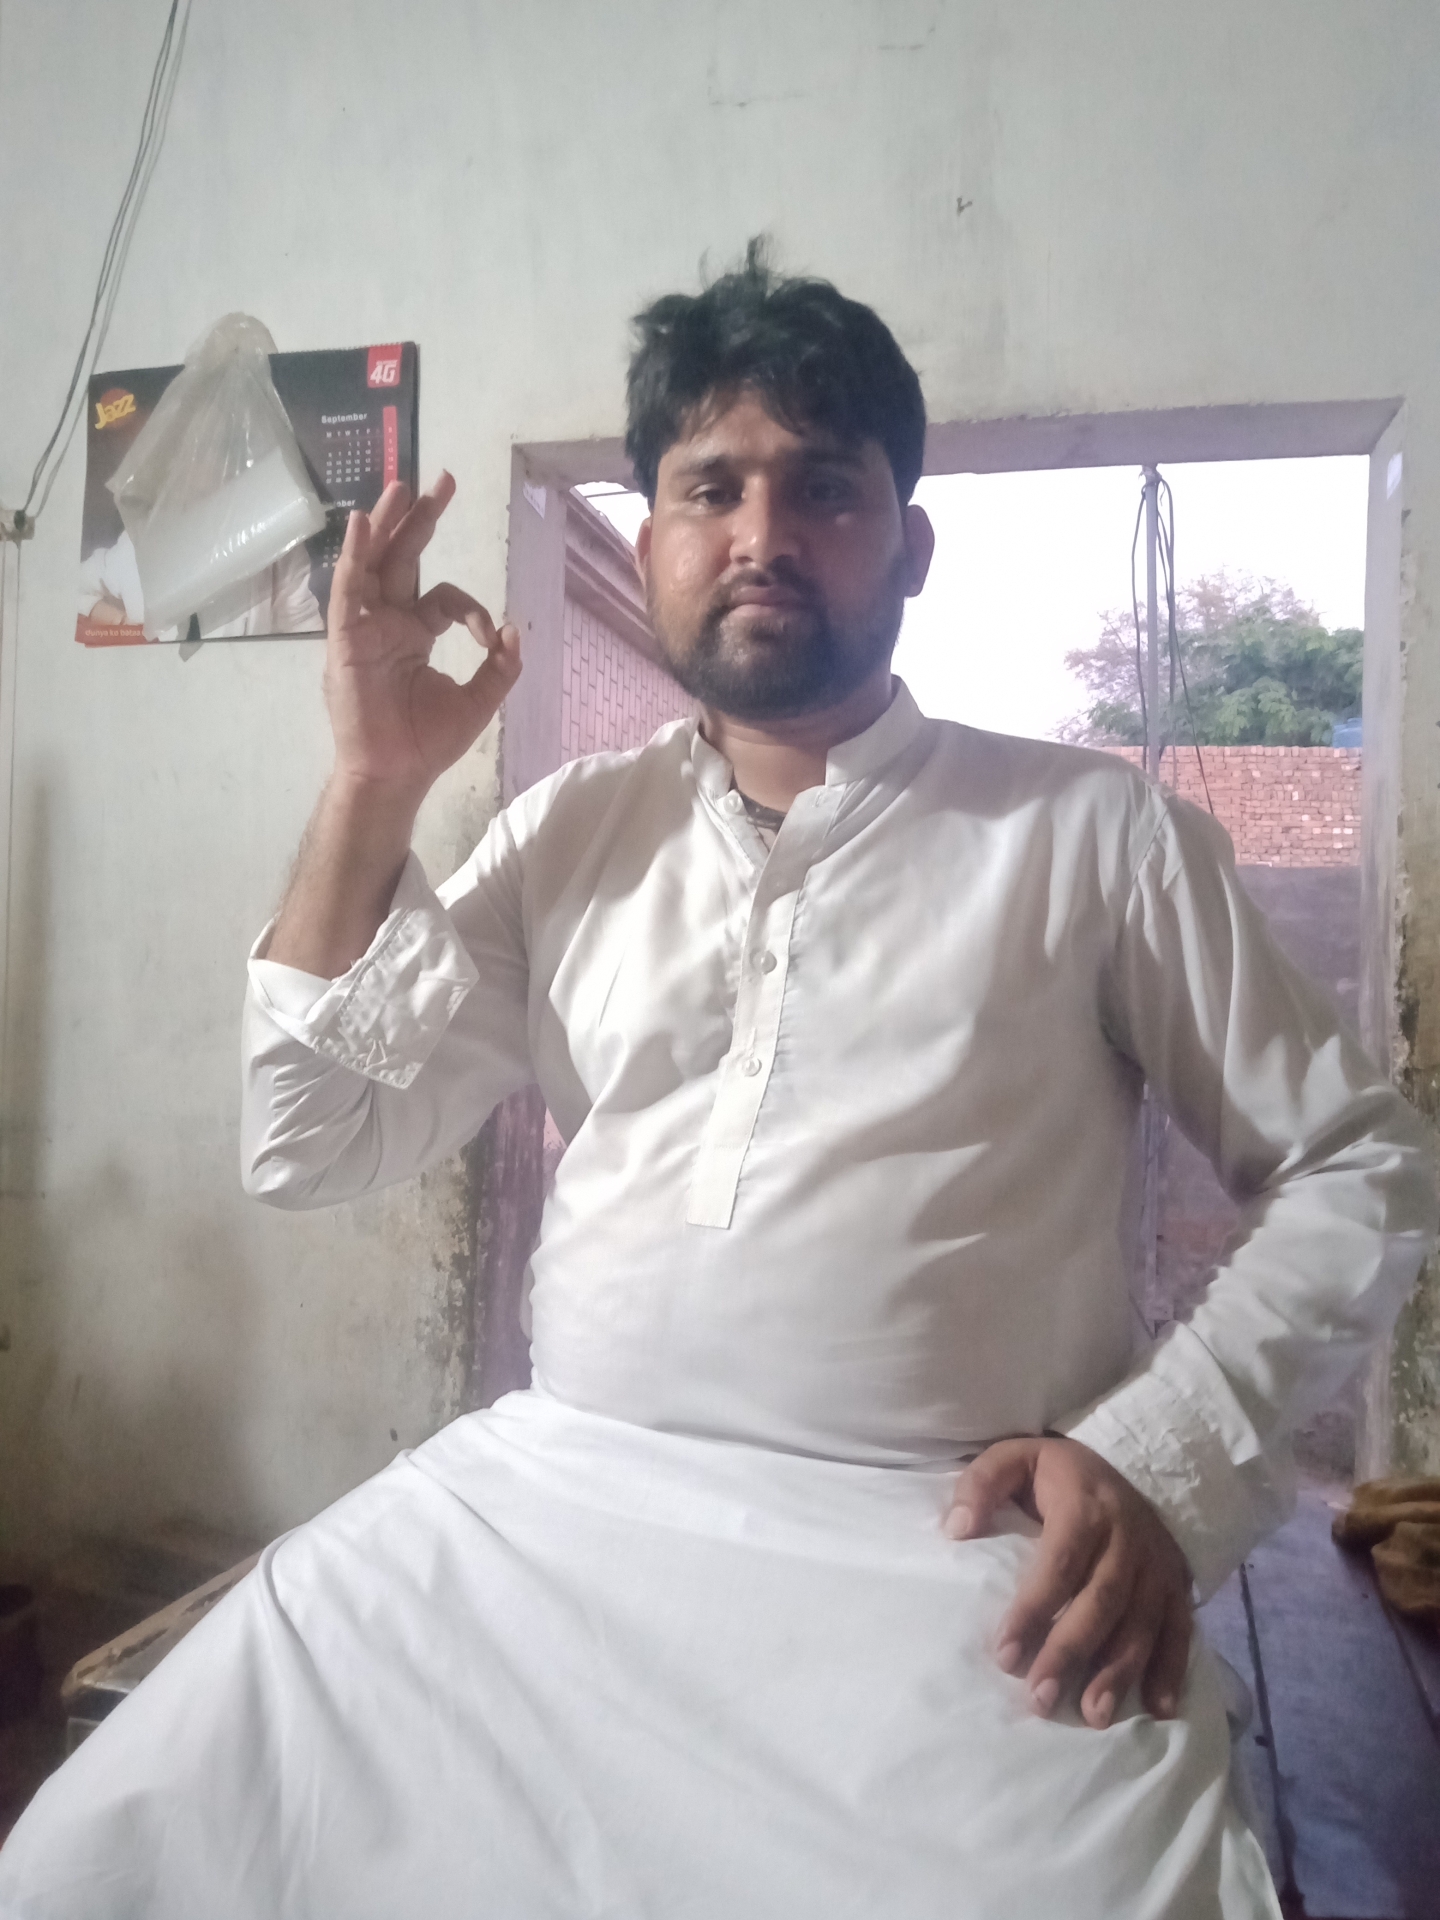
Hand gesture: ok